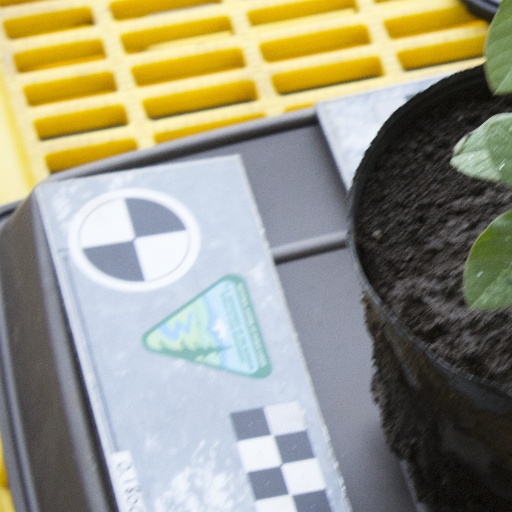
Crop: soybean